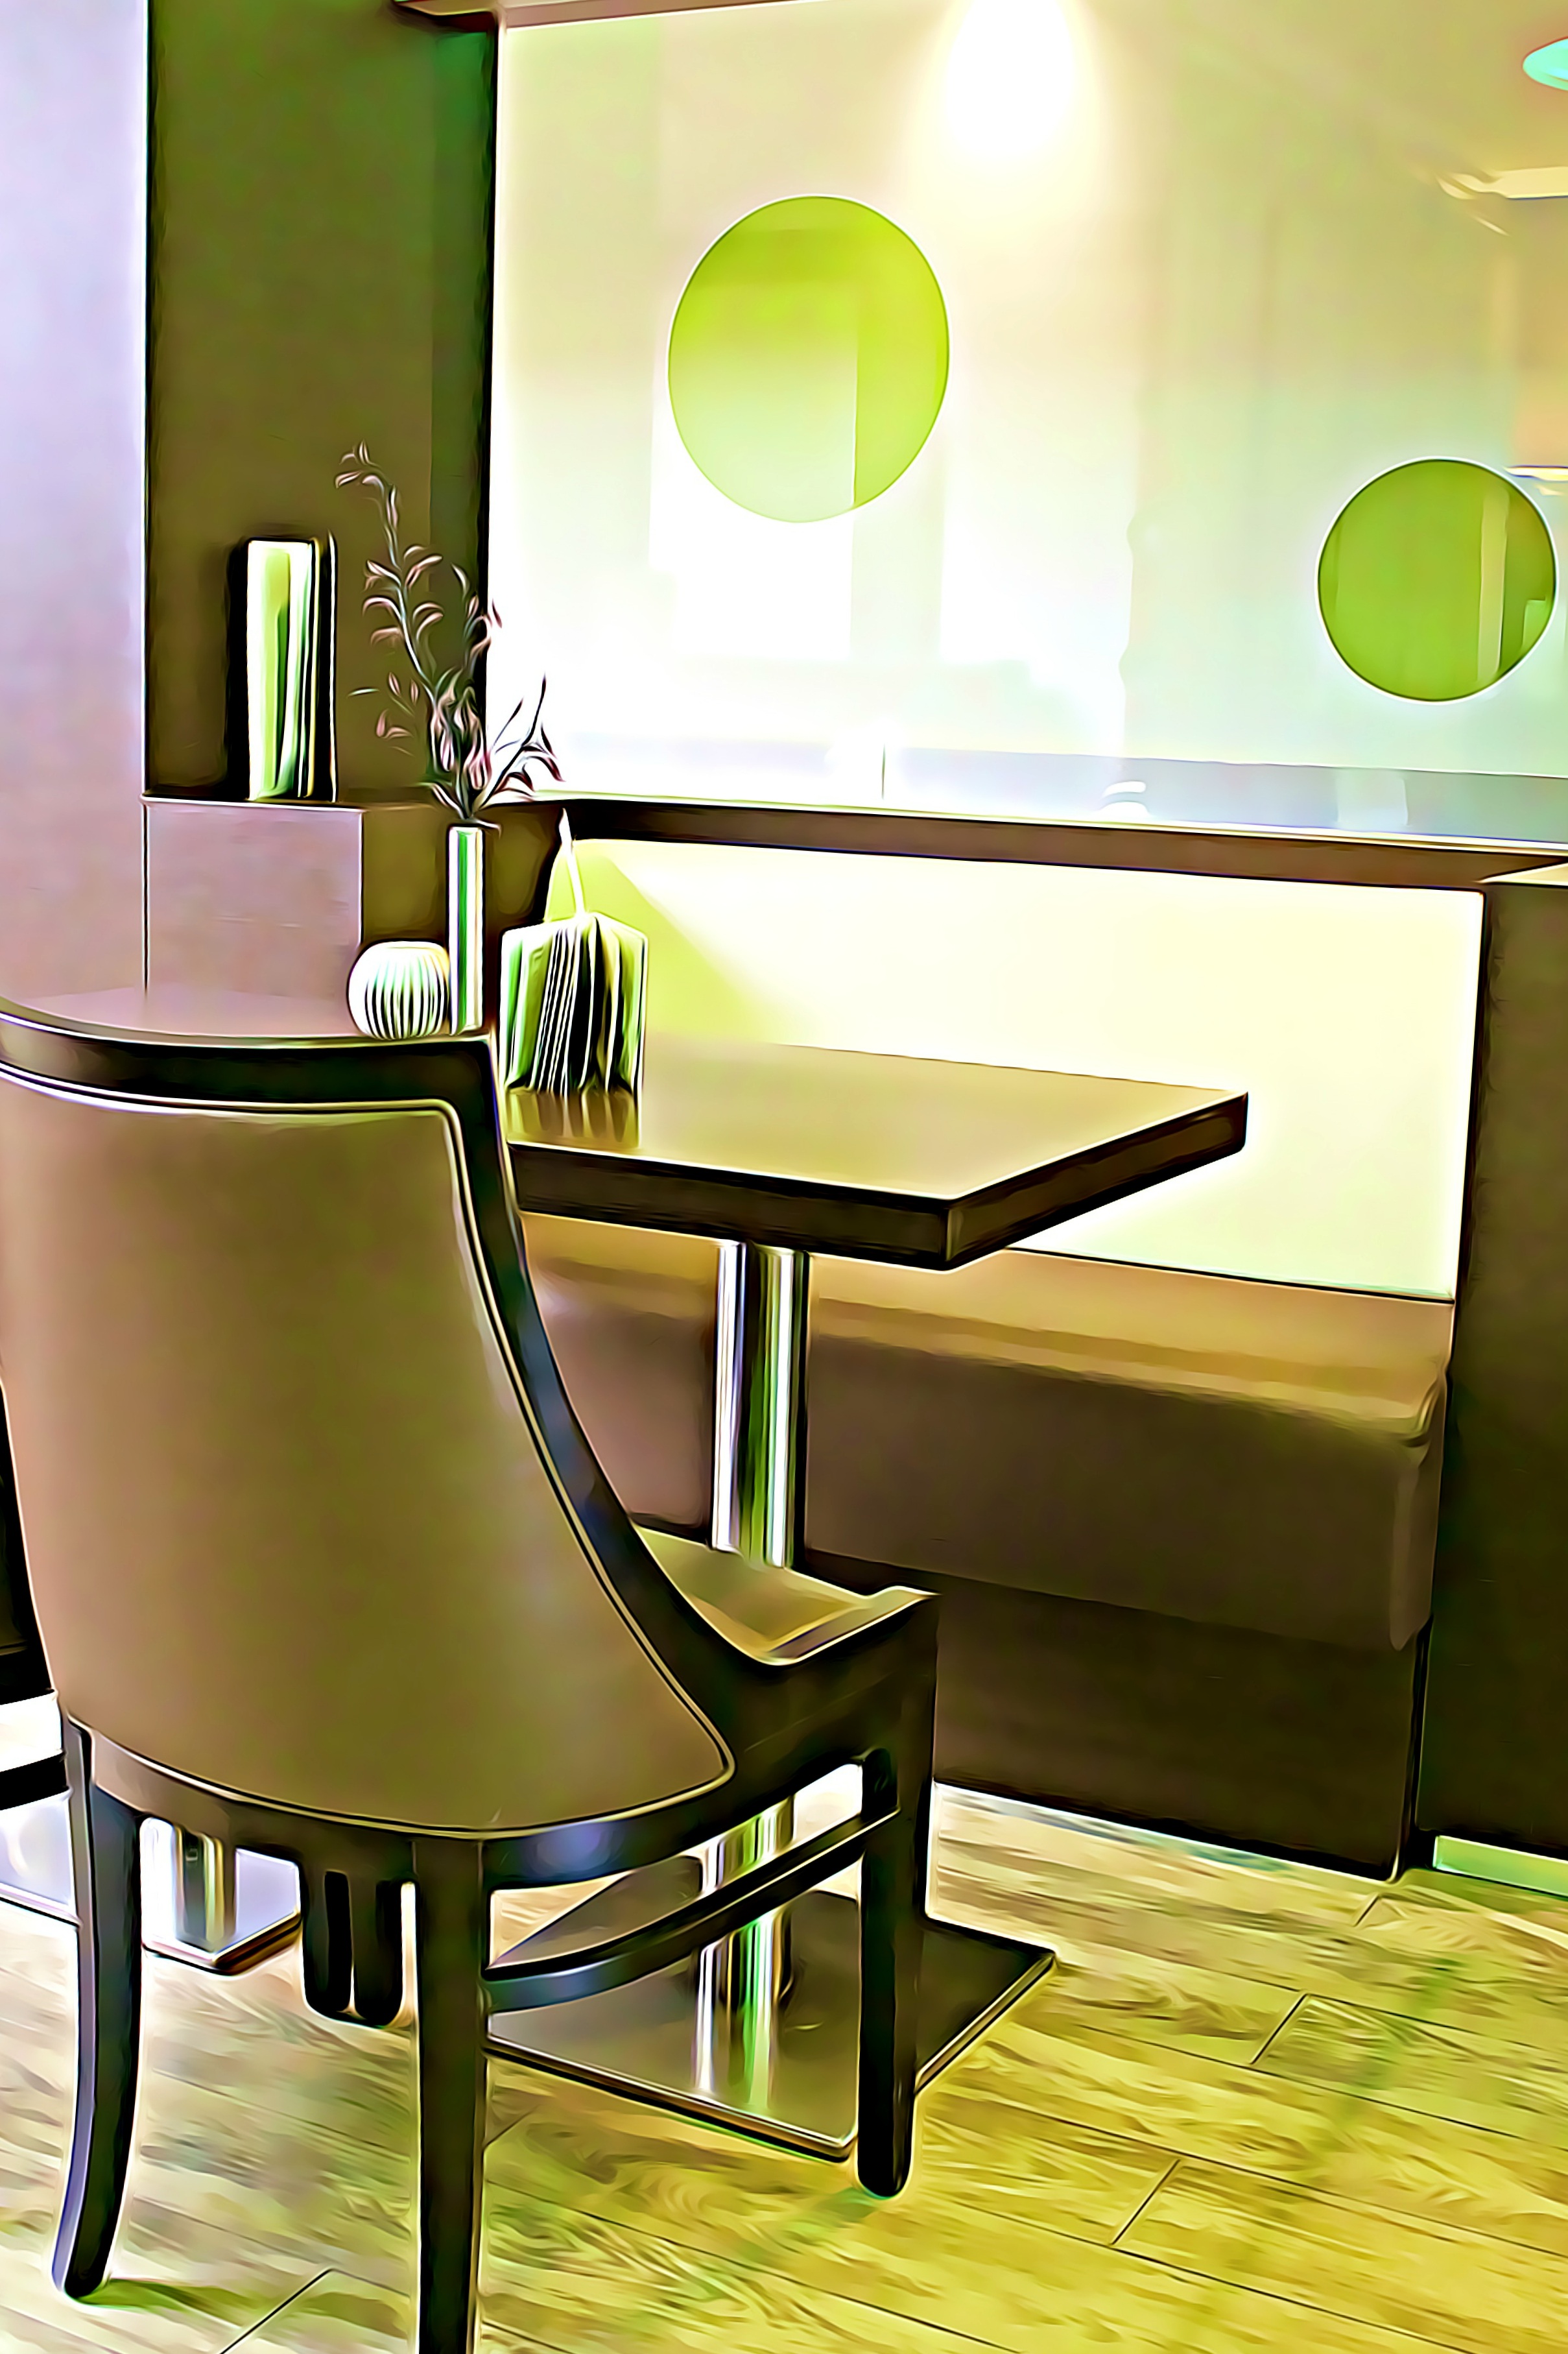
table, cafe, chair, restaurant, equipment, furniture, room, interior design, design, digital, privacy, graphics, pad, dining room, no one, man made object